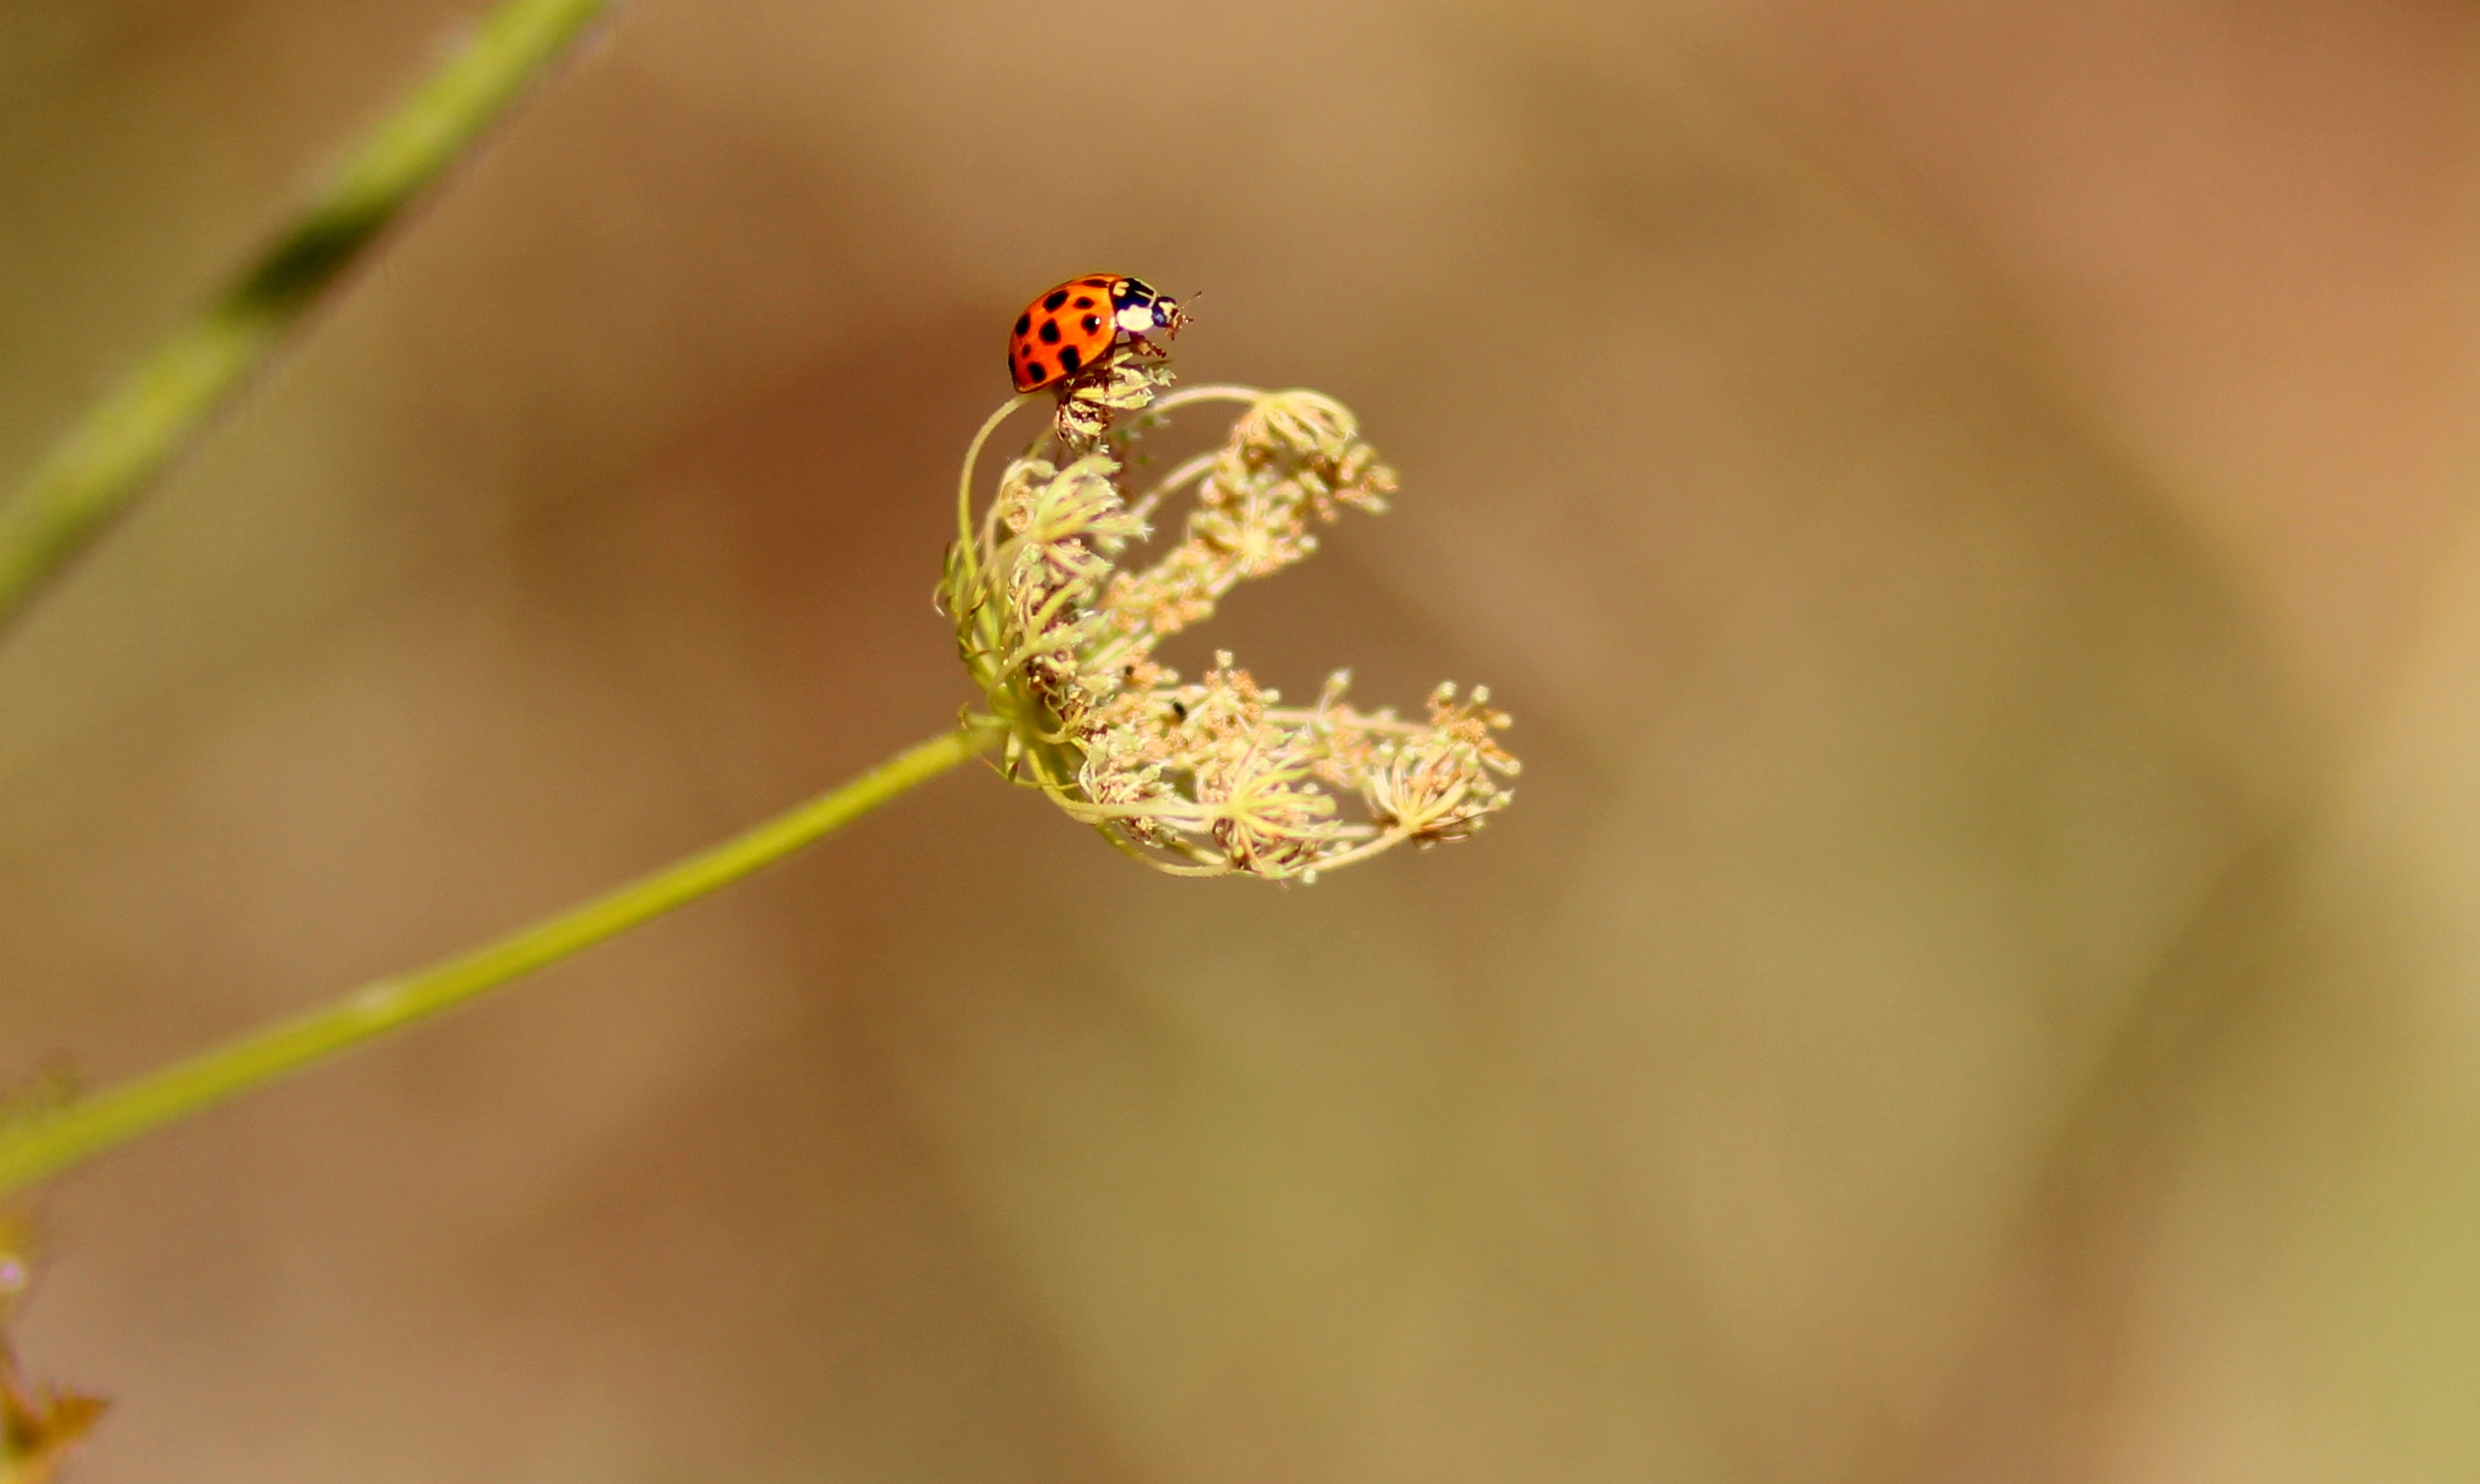
plant, photography, leaf, flower, red, insect, fauna, invertebrate, close up, baja, insecta, macro photography, plant stem